Shadow Star

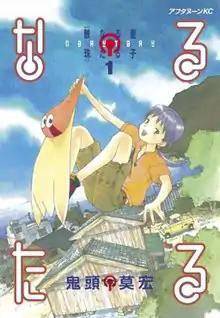
Manga volume 1 cover, featuring Shiina Tamai and Hoshimaru

Shadow Star, known in Japan as , is a Japanese manga series written and illustrated by Mohiro Kitoh, originally serialized in Kodansha's "seinen" manga magazine "Monthly Afternoon" from 1998 to 2003. The Japanese name is an abbreviation of , which roughly translates to "Corpse of a Star; A Precious Child". In North America, it was licensed by Dark Horse Comics and serialized in "Super Manga Blast!". A 13-episode anime adaptation by Planet was broadcast in 2003 and was released in English by Central Park Media.